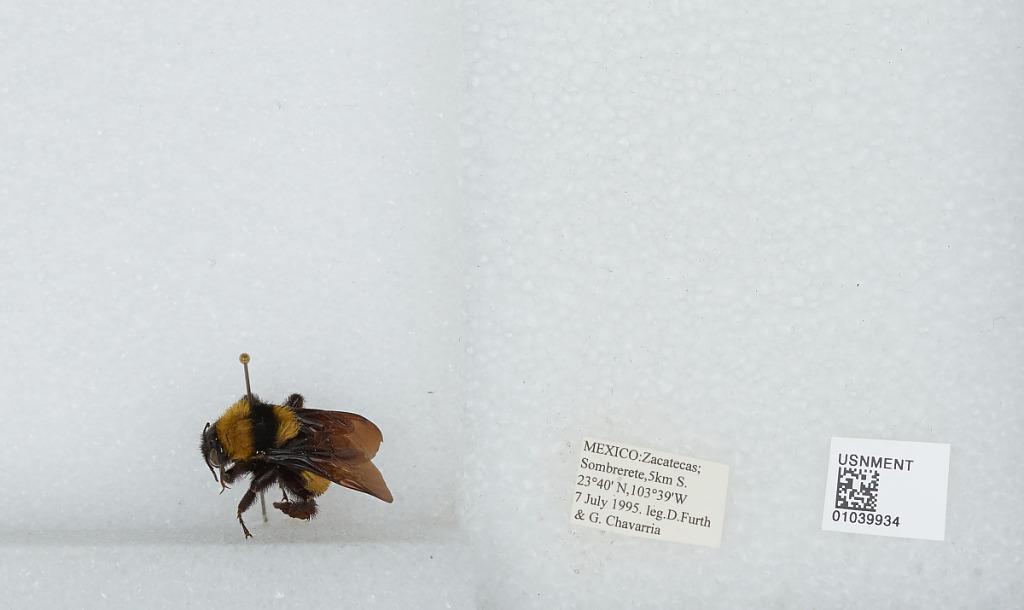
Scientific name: Bombus (Fervidobombus) sonorus Say
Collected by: G. Chavarria
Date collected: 1995-7-7
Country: Mexico
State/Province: Zacatecas
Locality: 5 km South of Sombrerete
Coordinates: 23.4, -103.38